Lanz Peak

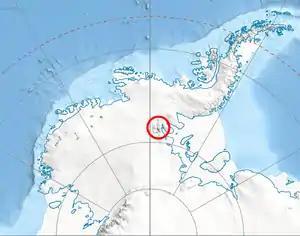
Location of Sentinel Range in Western Antarctica.

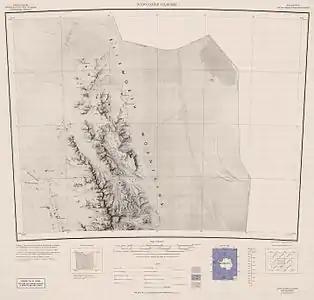
Northern Sentinel Range map.

Lanz Peak is a peak, high, near the extreme northern end of the Sentinel Range in the Ellsworth Mountains of Antarctica. It is north-northwest of Mount Weems and is the middle one of a group of three peaks lying in a northeast–southwest direction. The peak was discovered by Lincoln Ellsworth on his trans-Antarctic flight of November 23, 1935, and was named by the Advisory Committee on Antarctic Names for Walter J. Lanz, a radio operator on three Ellsworth Antarctic expeditions between 1933 and 1936.